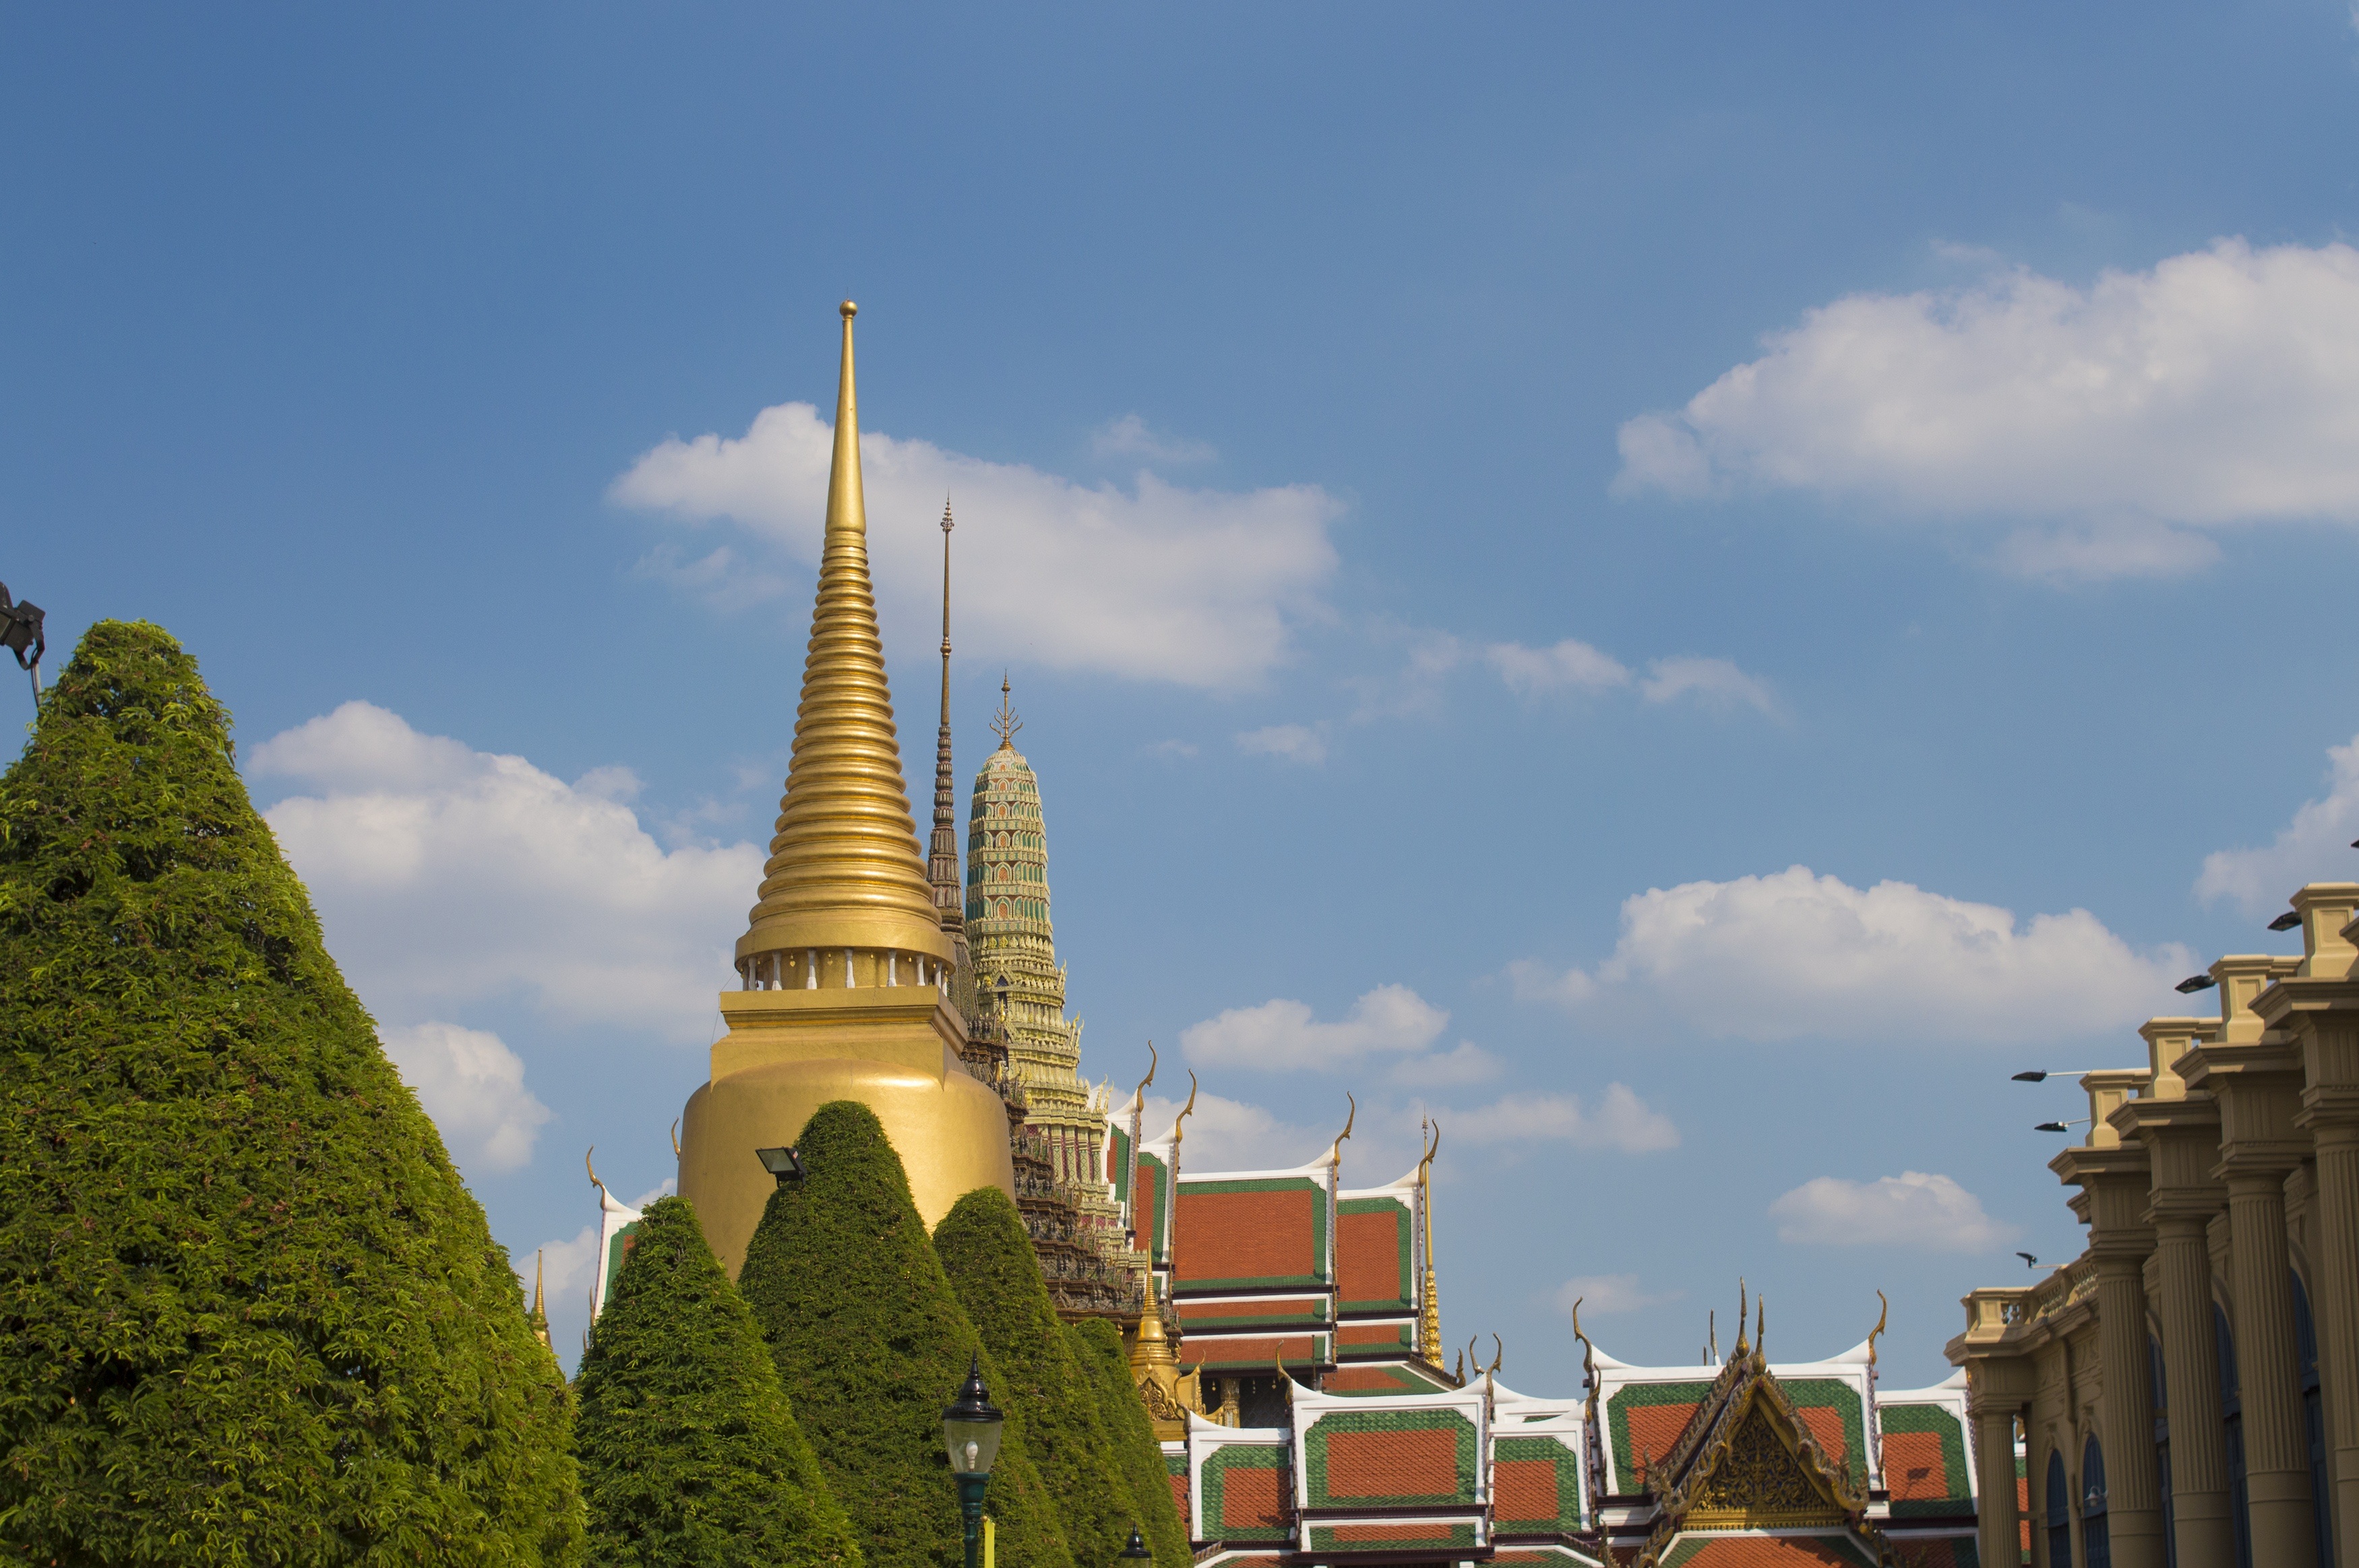
architecture, structure, sky, building, palace, monument, travel, tower, buddhism, asia, landmark, tourism, place of worship, thailand, place, grand, gold, temple, spire, buddha, culture, history, famous, heritage, royal, bangkok, traditional